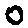
Label: 0